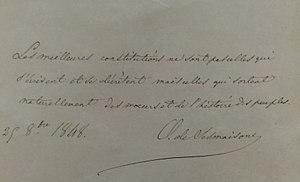
Les meilleurs constitutions ne sont pas celles qui s'écrivent et se décrètent mais celles qui sortent naturellement des mœurs et de l'histoire des peuples
Rogatien-Louis-Olivier, comte de Sesmaisons est un militaire et homme politique français.